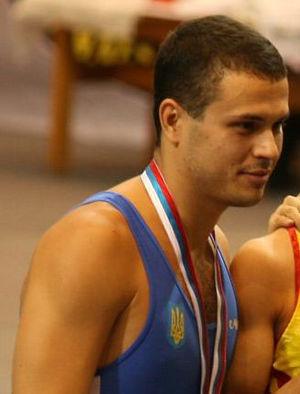
Yuriy Viktorovych Nikitin, né le 15 juillet 1978 à Kherson, est un gymnaste trampoliniste ukrainien.